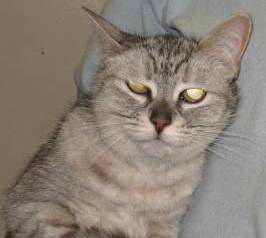
Label: cat